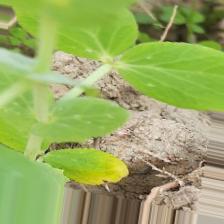
Label: Powdery Mildew